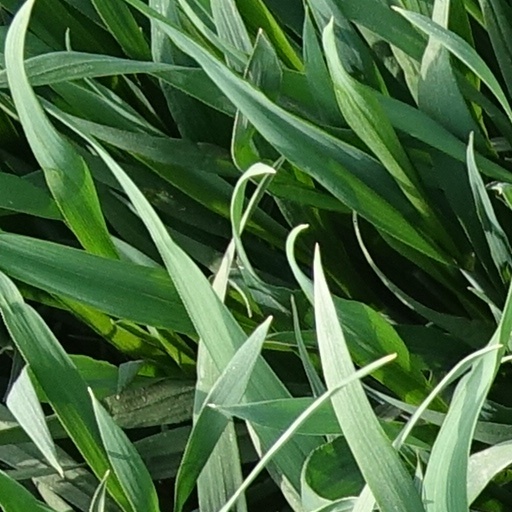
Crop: wheat